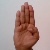
The image shows a hand gesture representing the letter 'B' in Indian Sign Language.